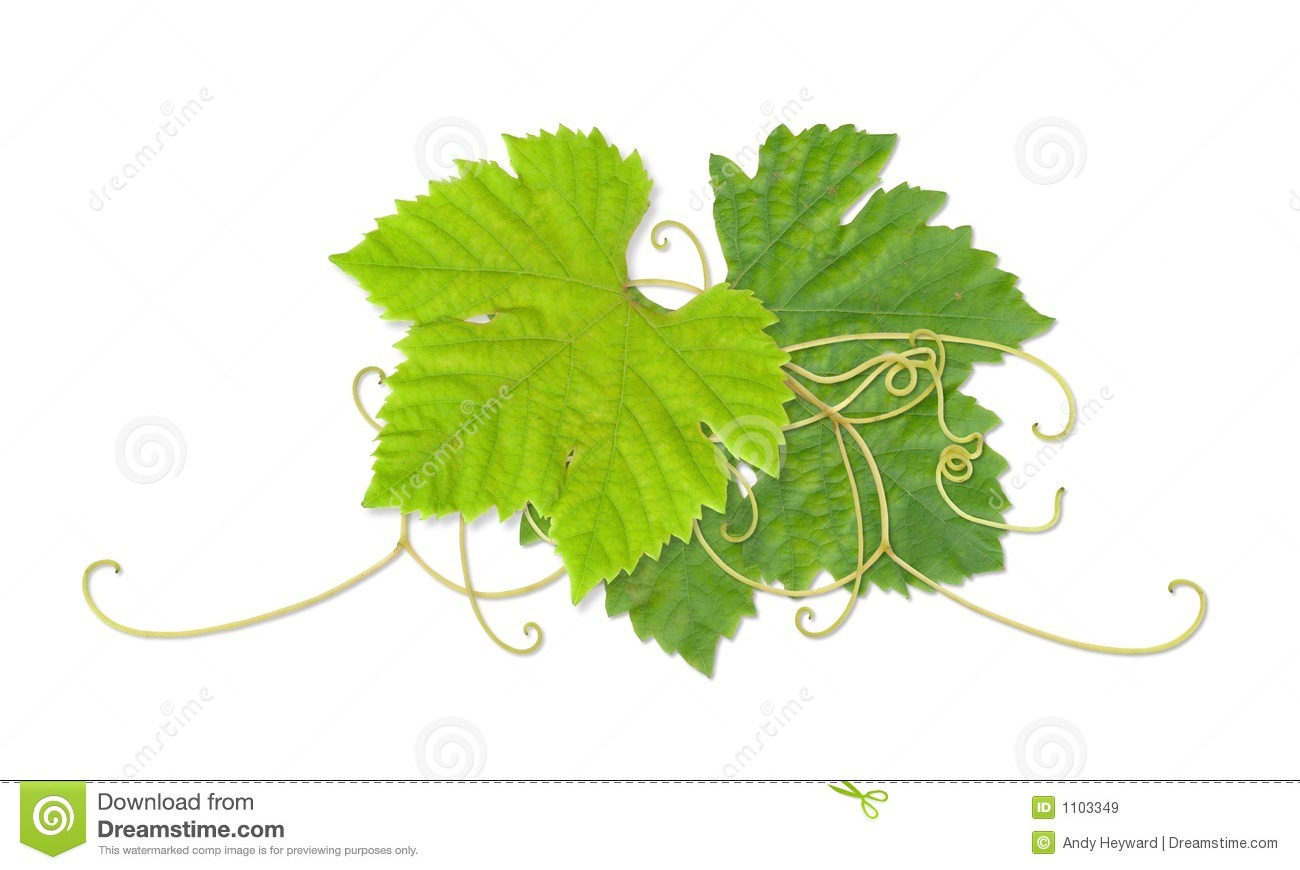
Labels: grape leaf